Marlene Dietrich

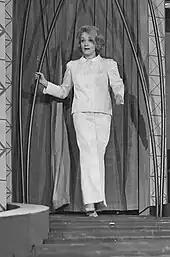
Dietrich in the Kurhaus of Scheveningen in 1963

On 6 May 1992, Dietrich died of kidney failure at her flat in Paris at age 90. Her funeral was a requiem mass conducted at the Roman Catholic church of in Paris on 14 May 1992. Dietrich's funeral service was attended by approximately 1,500 mourners in the church itself—including ambassadors from Germany, Russia, the US, the UK, and other countries—with thousands more outside. Her closed coffin, draped in the French flag, rested beneath the altar and was adorned with a simple bouquet of white wildflowers and roses from the French President François Mitterrand. Three medals, including France's Légion d'honneur and the U.S. Medal of Freedom were displayed at the foot of the coffin, military style, for a ceremony symbolizing the sense of duty Dietrich embodied in her career as an actress, and in her personal fight against Nazism. The officiating priest remarked: "Everyone knew her life as an artist of film and song, and everyone knew her tough stands ... She lived like a soldier and would like to be buried like a soldier". By coincidence, her picture was used in the Cannes Film Festival poster that year which was pasted up all over Paris.